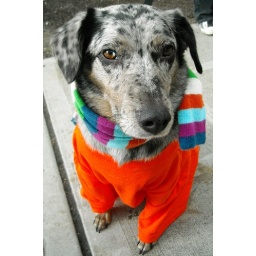
I'm here to sincerely solicit funds for ASPCA in my orange t-shirt and striped scarf